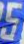
Number: 5